Crozet Islands

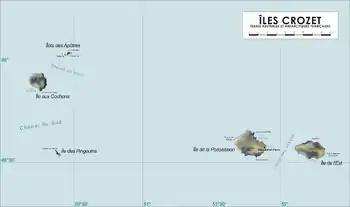
Map of the Crozet Islands

The Crozet Islands are uninhabited except for the research station Alfred Faure (Port Alfred) on the east side of Île de la Possession, which has been continuously staffed since 1963. Previous scientific stations included La Grande Manchotière and La Petite Manchotière.